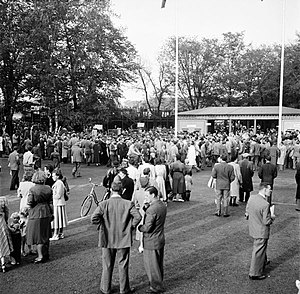
Råå IF
Raa - Helsingborg IF, topderby i den bedste svenske række, Allsvenskan 1950.
Råå Idrottsförening er en klassisk svensk eller skånsk fodboldsklub fra fiskerlejet Råå syd for Helsingborg, stiftet i år 1921. I år 1948 blev man mestere i den svenske pokalturnering efter at i finalen sejret over BK Kenty med 6-0, og i år 1950 rykkede man op i Allsvenskan. Allerede den første sæson kom man på den anden plads, og var en stor tilskuerattraktion; bl a tiltrækkede man 23 604 tilskuere mod Malmö FF på Olympia. En stadion, som dog ikke ansås for en rigtig hjemmebane i fiskerlejet, eftersom den ligger i Helsingborg.